History of North Uist

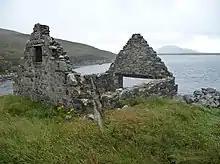
One of many abandoned buildings on Uist

A century later, Sir Donald MacDonald, the 4th Baronet of Sleat, was living comfortably in Glasgow. In 1715, he supported the Jacobite rebellion and attacked the Earl of Sutherland, but fell ill and fled to Skye. He was pursued and forced to flee to North Uist. When the Papists Act was passed the following year, requiring his attendance at Inverlochy, he argued that he was too ill to travel, but magistrates could visit him instead. Under the terms of the act, this made him a recusant, and his lairdships were accordingly forfeited, under the terms of the Forfeited Estates Act of the previous year.